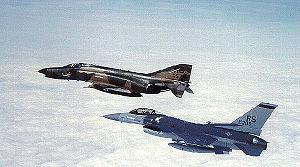
Le 86th Airlift Wing, est une unité de transport tactique de l'United States Air Forces in Europe basée à Ramstein Air Base en Allemagne.
La Ramstein Air Base est une base aérienne des forces aériennes américaines en Europe située près de la petite ville de Ramstein, dans le district de Kaiserslautern en Allemagne.